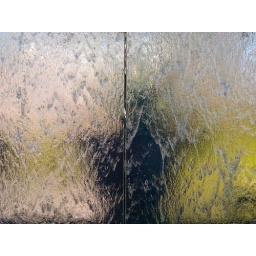
water cascading over sheets of glass